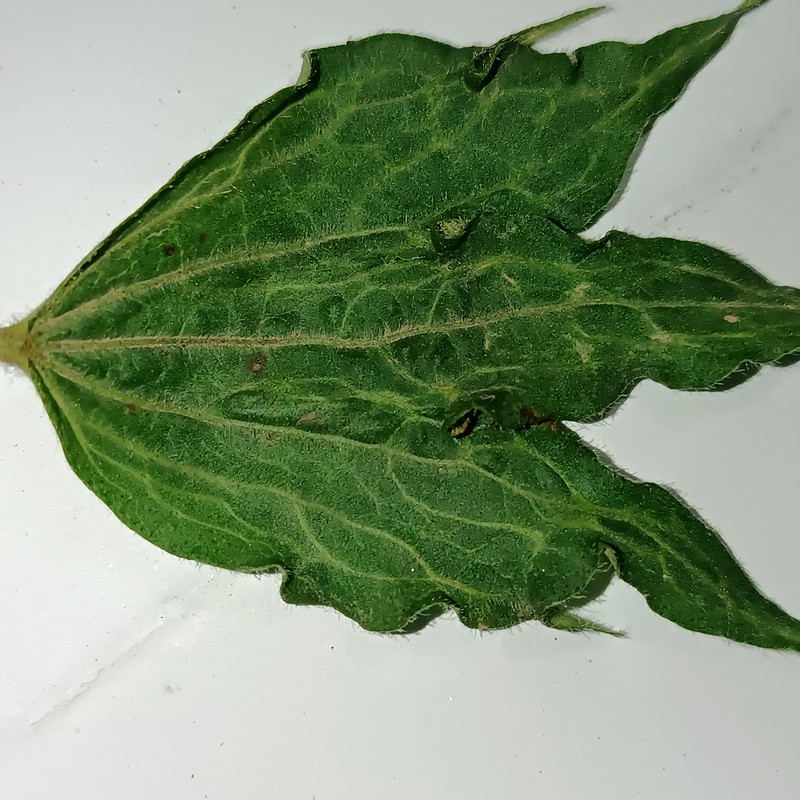
Label: Herbicide Growth Damage